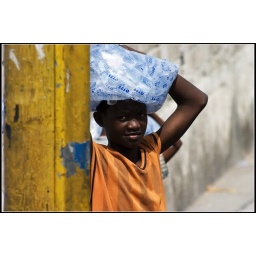
A water seller in the street